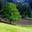
Label: oak_tree